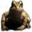
Label: frog